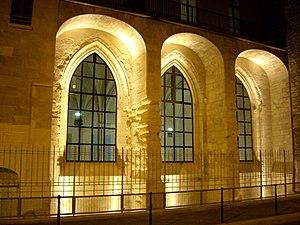
Façade (détail) du Collège des Bernardins de nuit
Le collège des Bernardins, ou collège Saint-Bernard, situé nᵒ 20 rue de Poissy dans le 5ᵉ arrondissement de Paris, est un ancien collège cistercien de l'historique Université de Paris. Fondé par Étienne de Lexington, abbé de Clairvaux, et construit à partir de 1248 avec les encouragements du pape Innocent IV, il servit jusqu'à la Révolution française de résidence pour les moines cisterciens étudiants à l'Université de Paris.